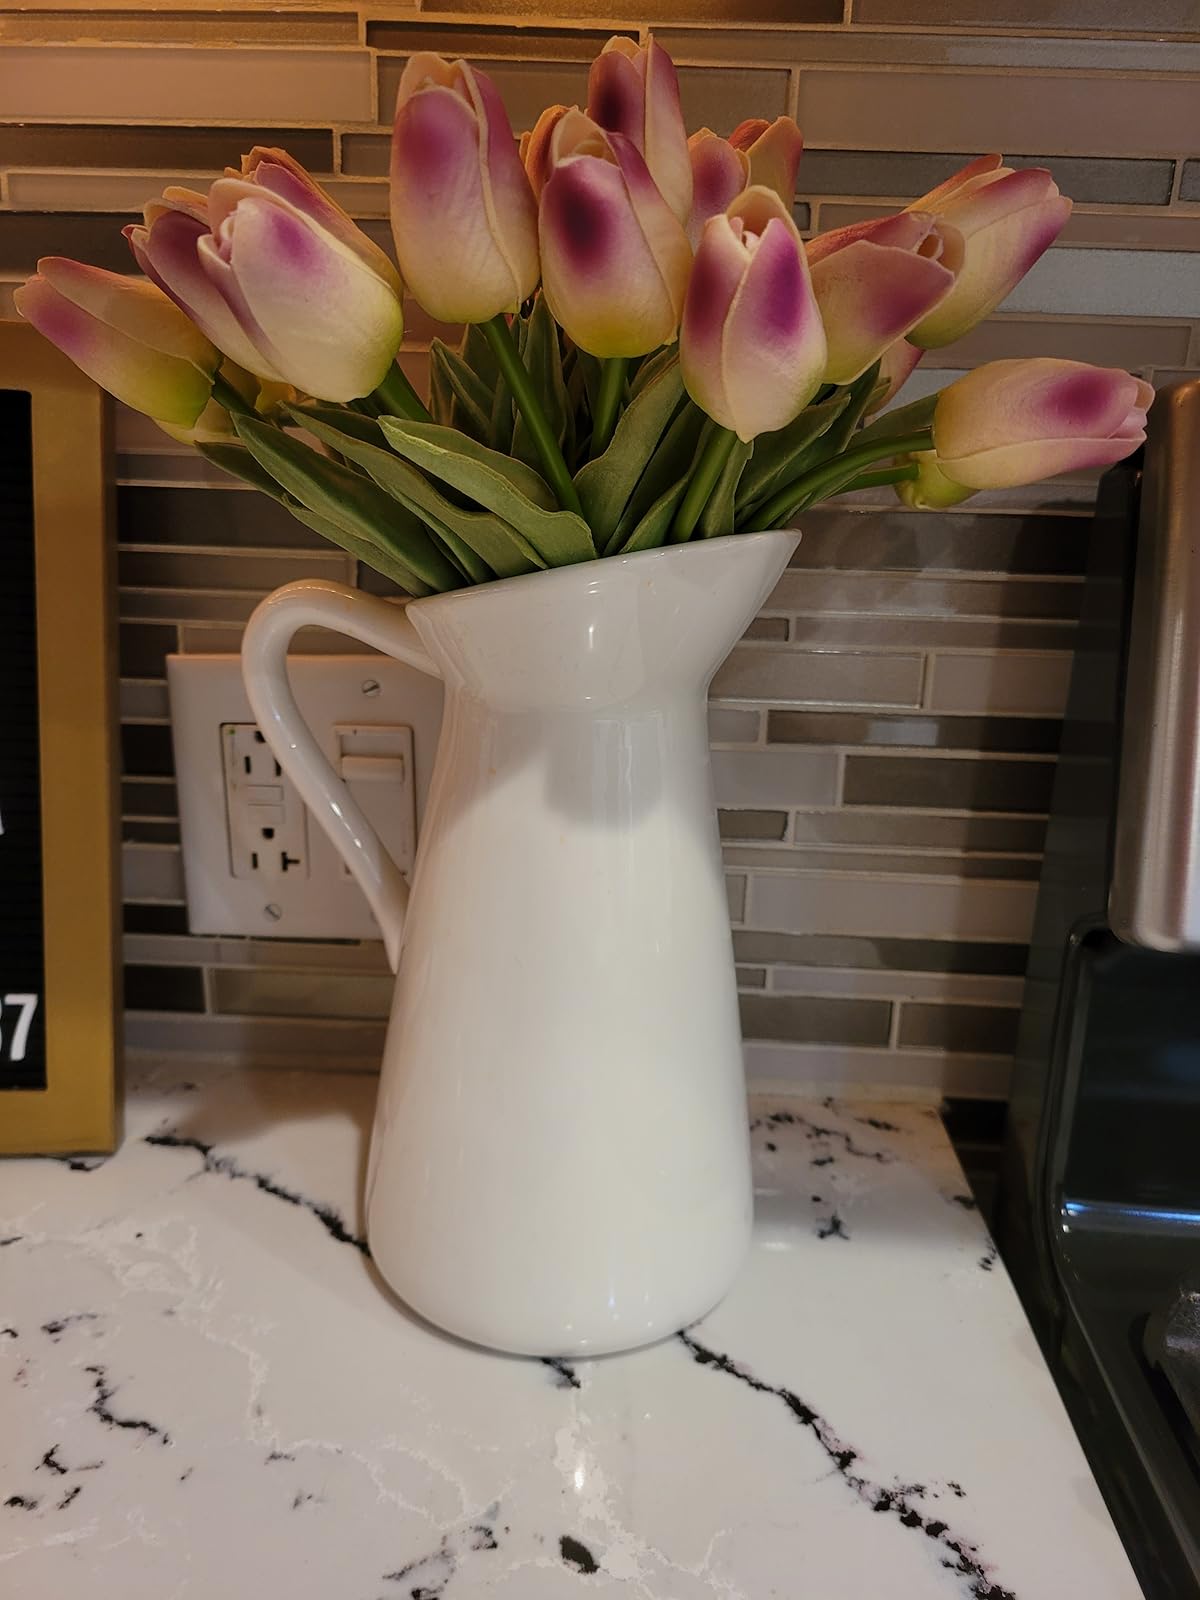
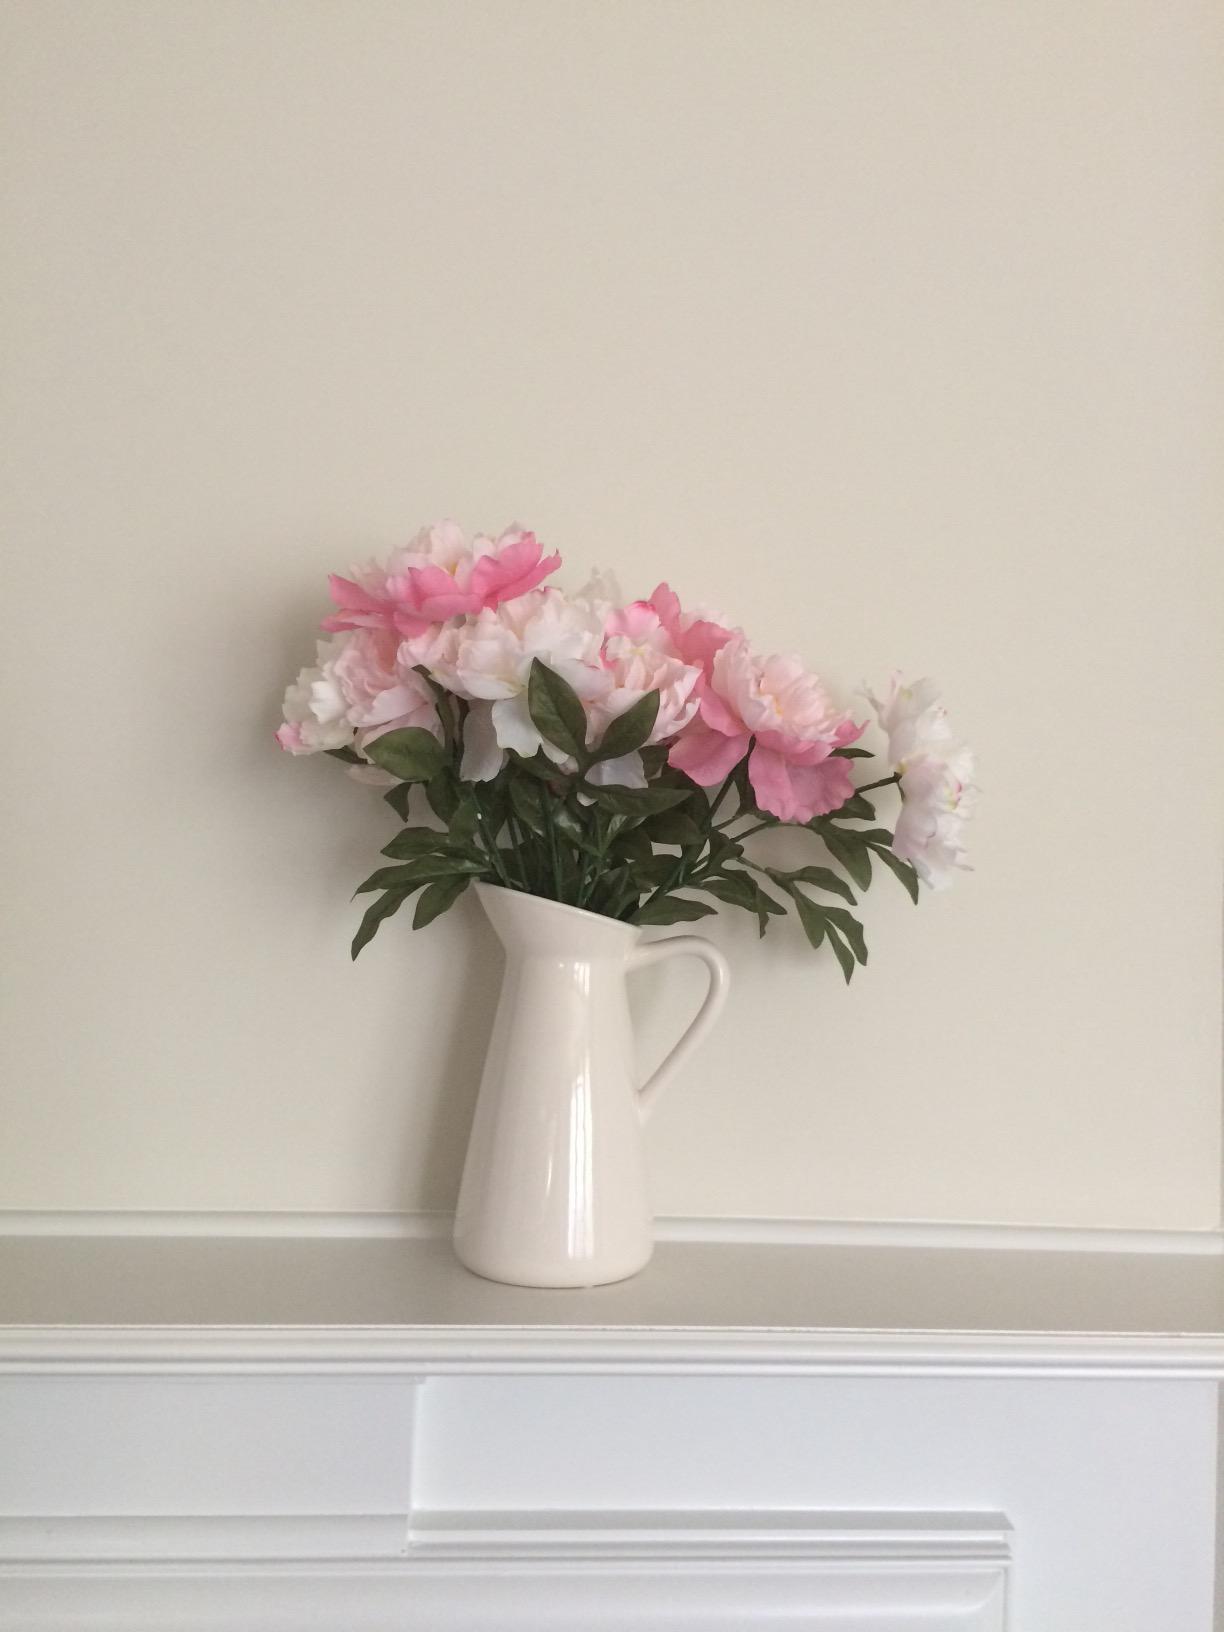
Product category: vase
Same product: yes